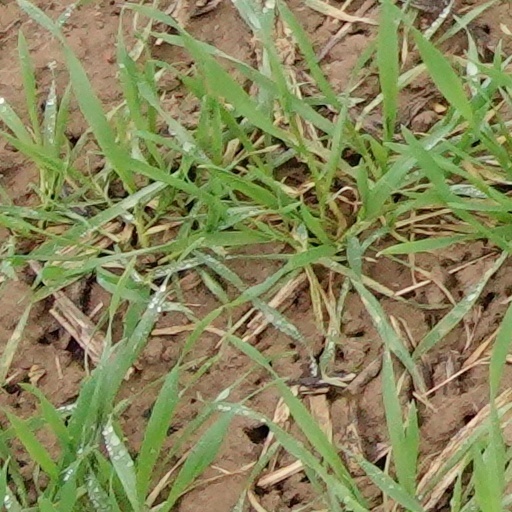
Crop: wheat